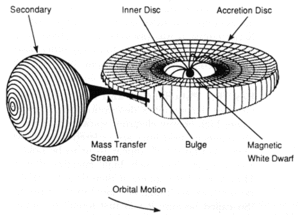
Un disque d'accrétion est une structure astrophysique formée par de la matière en orbite autour d'un objet céleste central. Ce corps central est typiquement une jeune étoile, une proto-étoile, une naine blanche, une étoile à neutrons ou un trou noir. La forme de la structure est engendrée par l'action de la force gravitationnelle, attirant le matériel vers le corps central, les différentes vitesses initiales des particules, qui entraînent le matériel en forme de disque, et la dissipation d'énergie en son sein par viscosité, entraînant le matériel en spirale vers l'organe central.
Une polaire intermédiaire est un type de variable cataclysmique. C'est un système binaire composé d'une naine blanche et d'une étoile secondaire froide de la séquence principale. Dans la plupart des variables cataclysmiques, de la matière issue de l'étoile compagne est arrachée gravitationnellement par l'étoile compacte et forme un disque d'accrétion autour d'elle. Dans les systèmes polaires intermédiaires, le même scénario général s'applique sauf que le disque interne est détruit par le champ magnétique de la naine blanche.